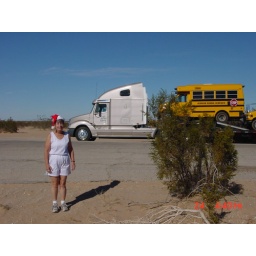
Bev running in sand dunes